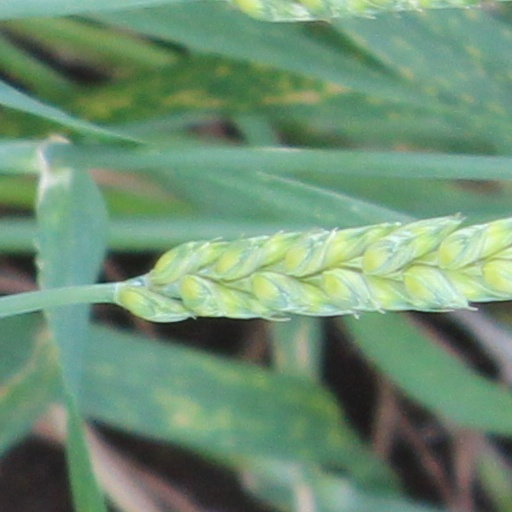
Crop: wheat